Kanyadana

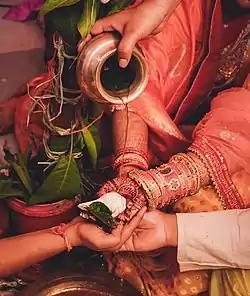
Performance of the kanyadana

Kanyadana is a Hindu wedding ritual. Inscriptional evidence of this tradition can be found on 15th century stones found in the Vijayanagara Empire in South India. There are different interpretations regarding kanyadana across South Asia.